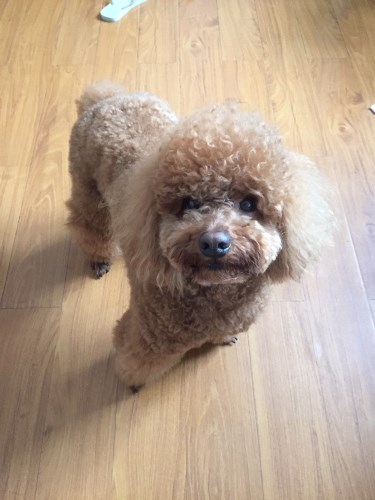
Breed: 7449-n000128-teddy